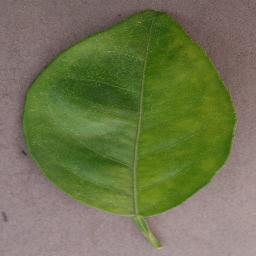
Label: Orange___Haunglongbing_(Citrus_greening)